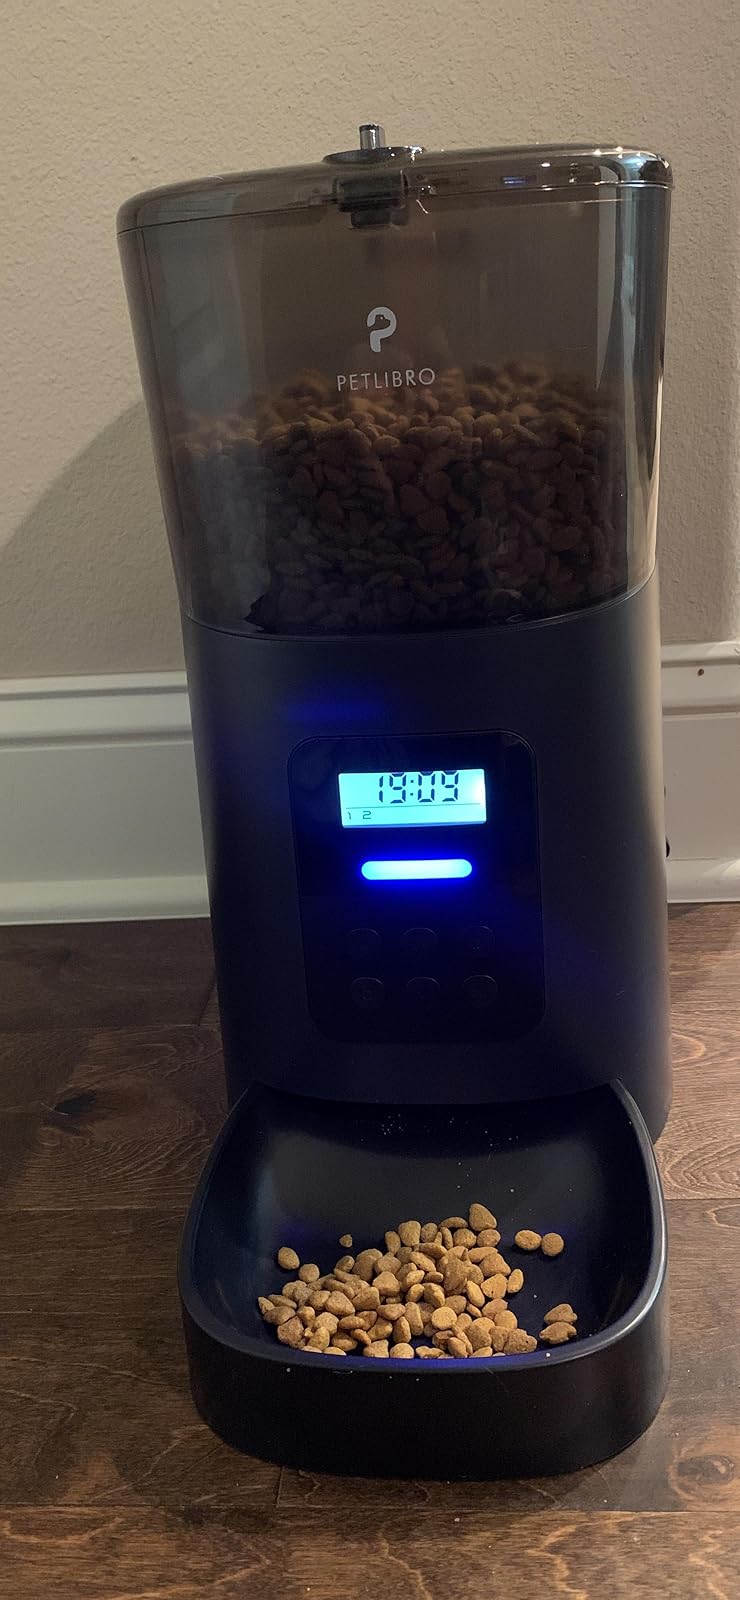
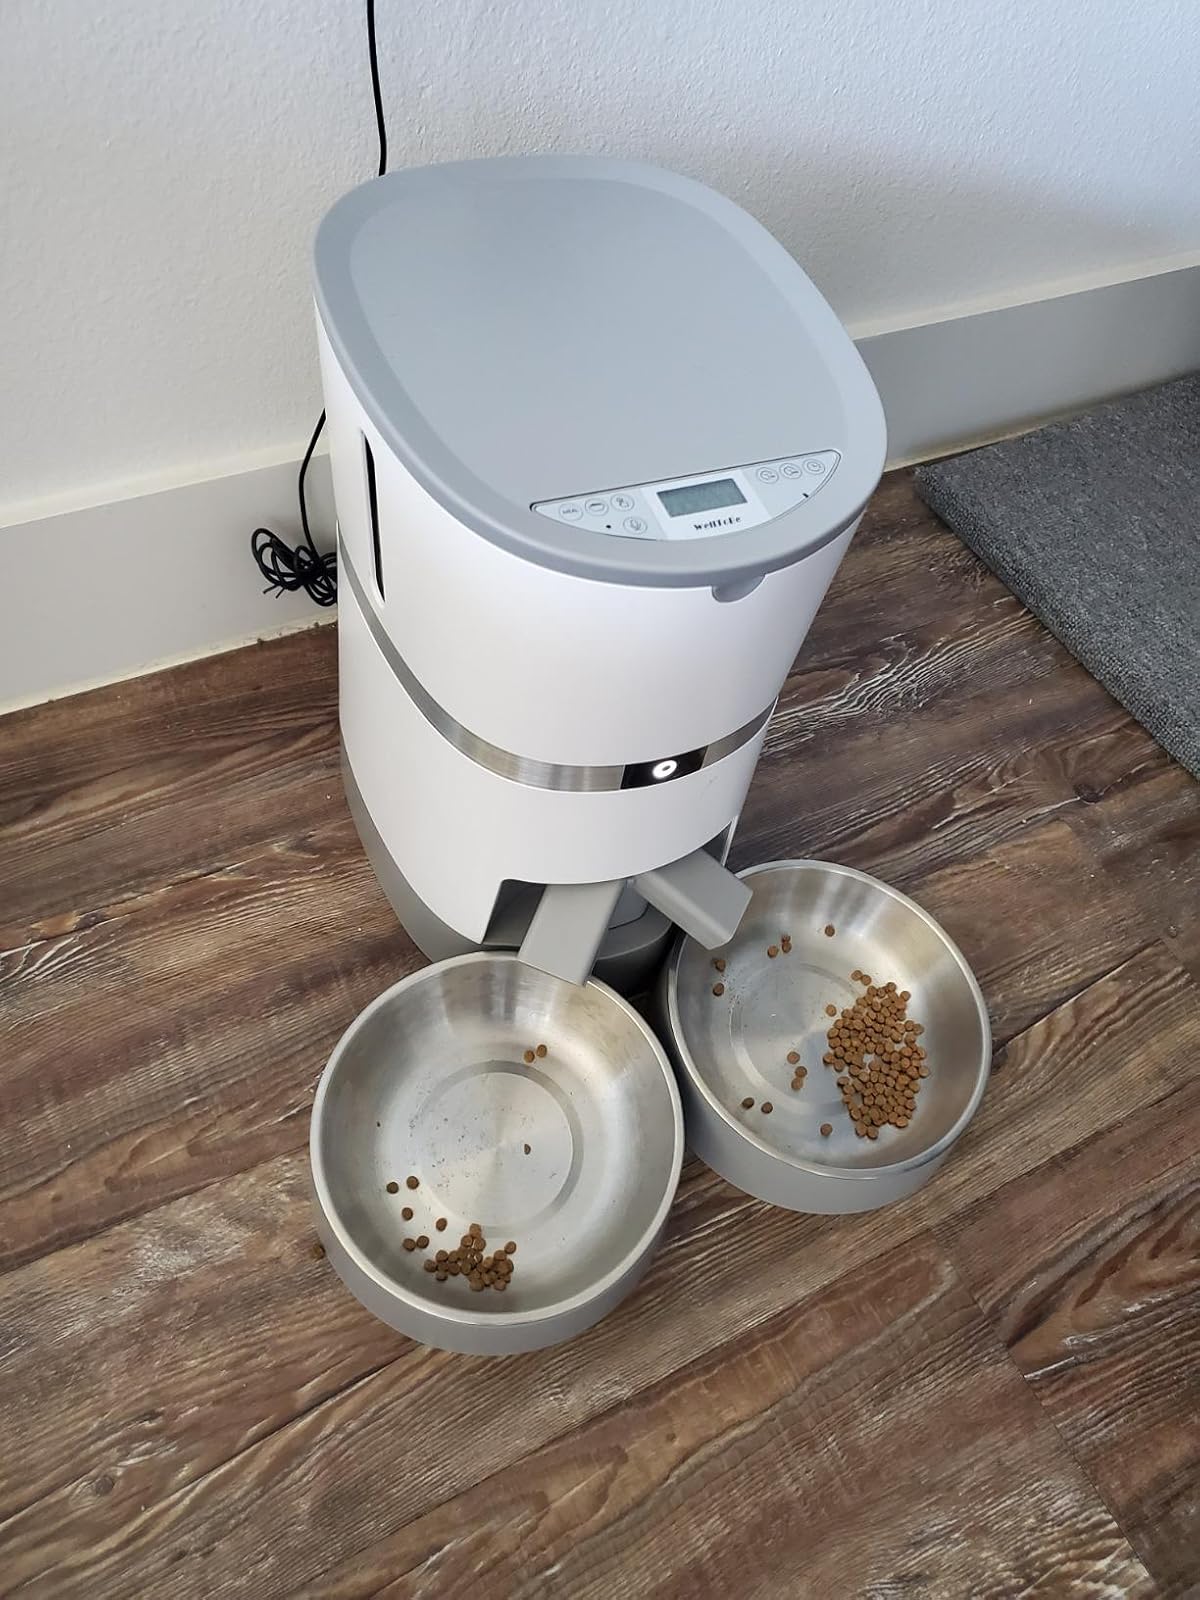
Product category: items_feeder
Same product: no